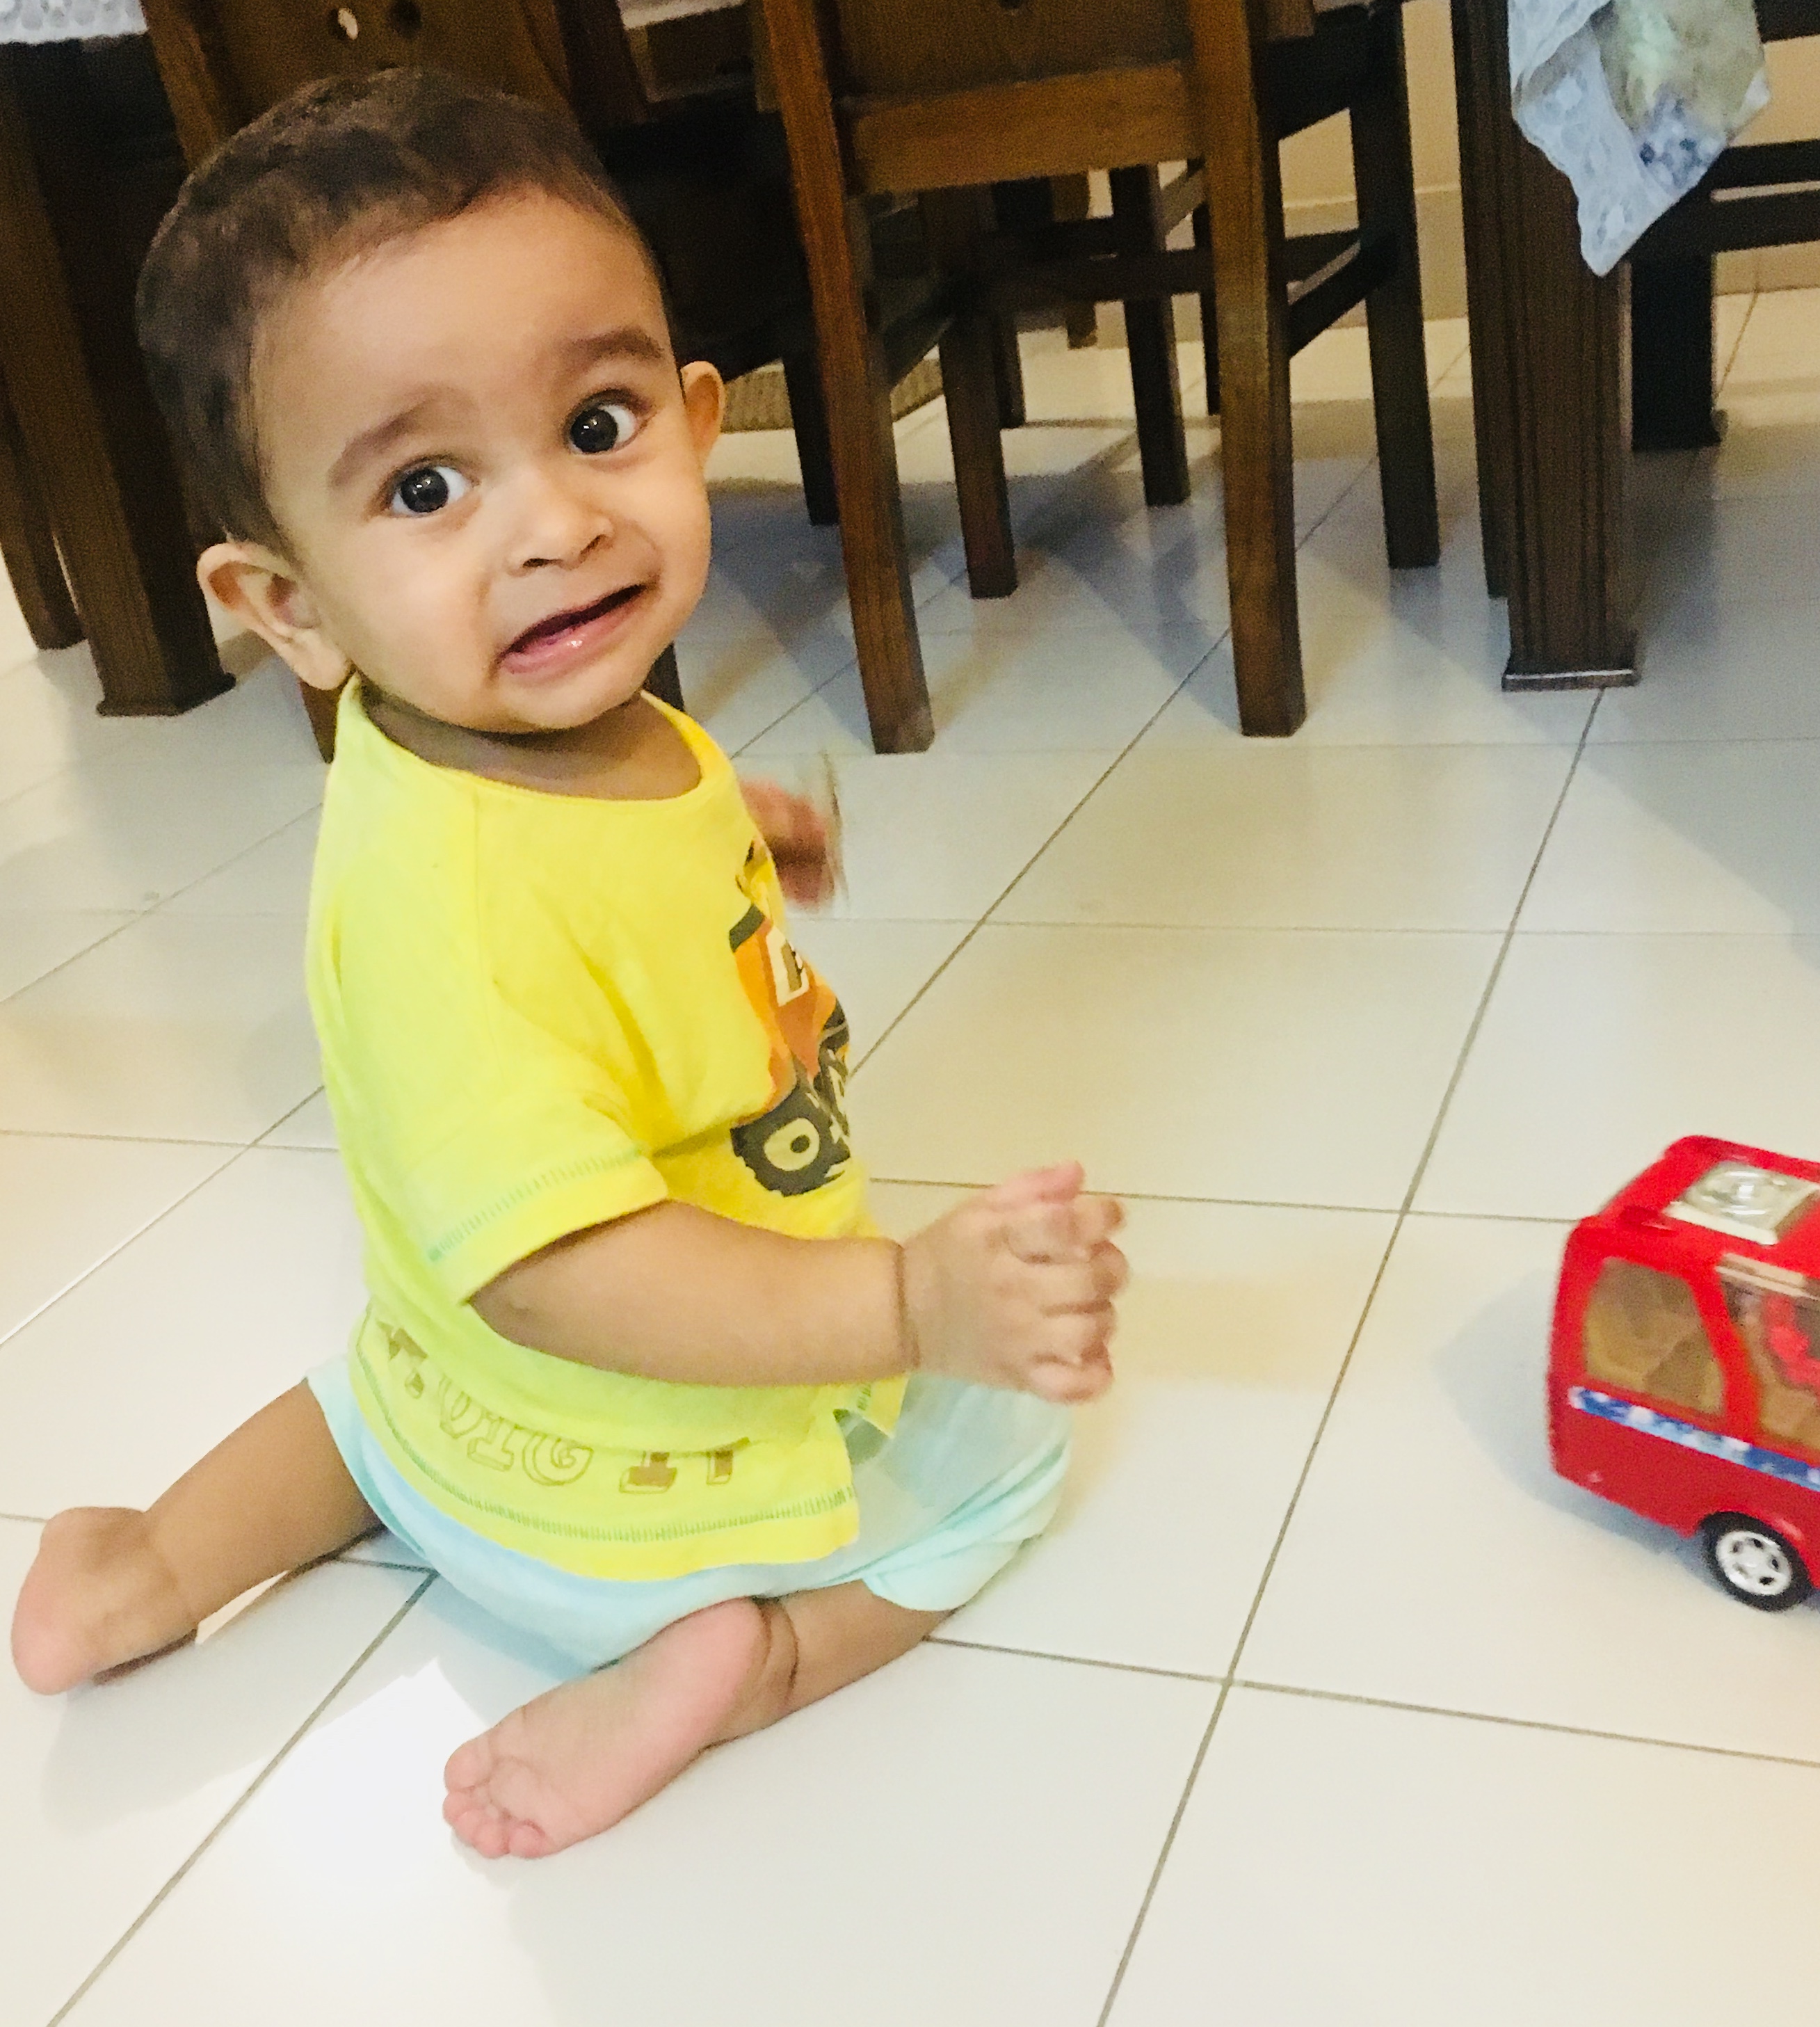
baby, child, yellow, toddler, product, infant, play, flooring, floor, toy, material